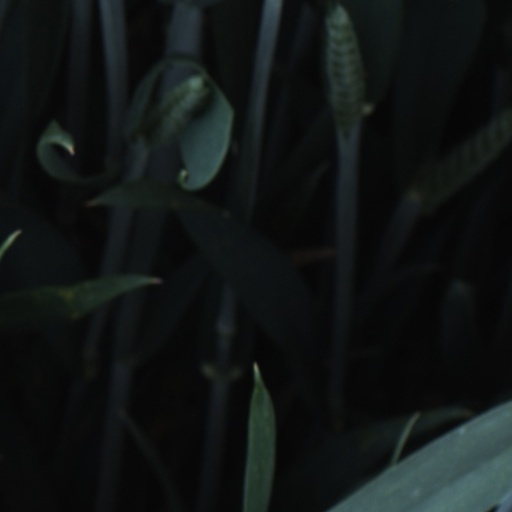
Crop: wheat